Alexander the Great

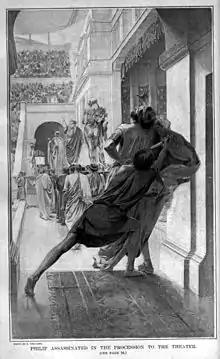
Pausanias assassinates Philip II, Alexander's father, during his procession into the theatre

As Philip marched south, his opponents blocked him near Chaeronea, Boeotia. During the ensuing Battle of Chaeronea, Philip commanded the right wing and Alexander the left, accompanied by a group of Philip's trusted generals. According to the ancient sources, the two sides fought bitterly for some time. Philip deliberately commanded his troops to retreat, counting on the untested Athenian hoplites to follow, thus breaking their line. Alexander was the first to break the Theban lines, followed by Philip's generals. Having damaged the enemy's cohesion, Philip ordered his troops to press forward and quickly routed them. With the Athenians lost, the Thebans were surrounded. Left to fight alone, they were defeated.